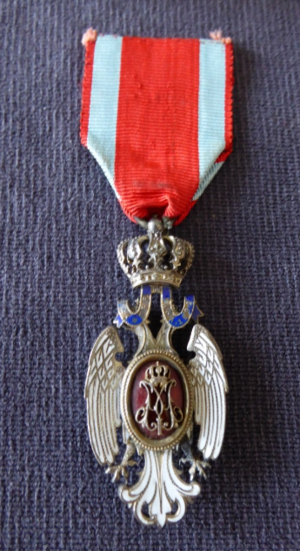
Suite à sa démonstration de vol. Pierre 1er de Serbie détacha cette médaille de la poitrine de son aide de camp pour la remettre à Georges Bellenger.
Georges Marie Bellenger, né à Évreux le 19 septembre 1878 et décédé le 22 décembre 1977 au Pecq, est un officier français, pilote de l'aviation française.